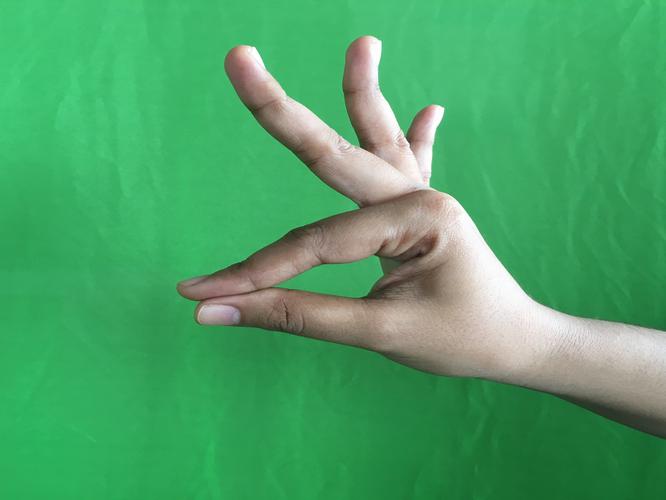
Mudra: Hamsasyam
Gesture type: single_hand